Tourism in Kuwait

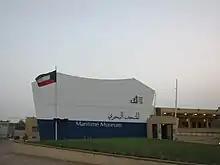
Maritime Museum of Kuwait

Kuwait has many museums, most notably Bait Al-Othman Museum, Maritime Museum, Mirror House and Museum of Modern Art.